The Filipino Channel

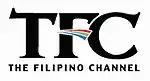
The old logo of The Filipino Channel (2004-2009).

By 2004, TFC has grown to 250,000 subscribers in the United States. This growth led to the expansion of TFC to other countries and territories.